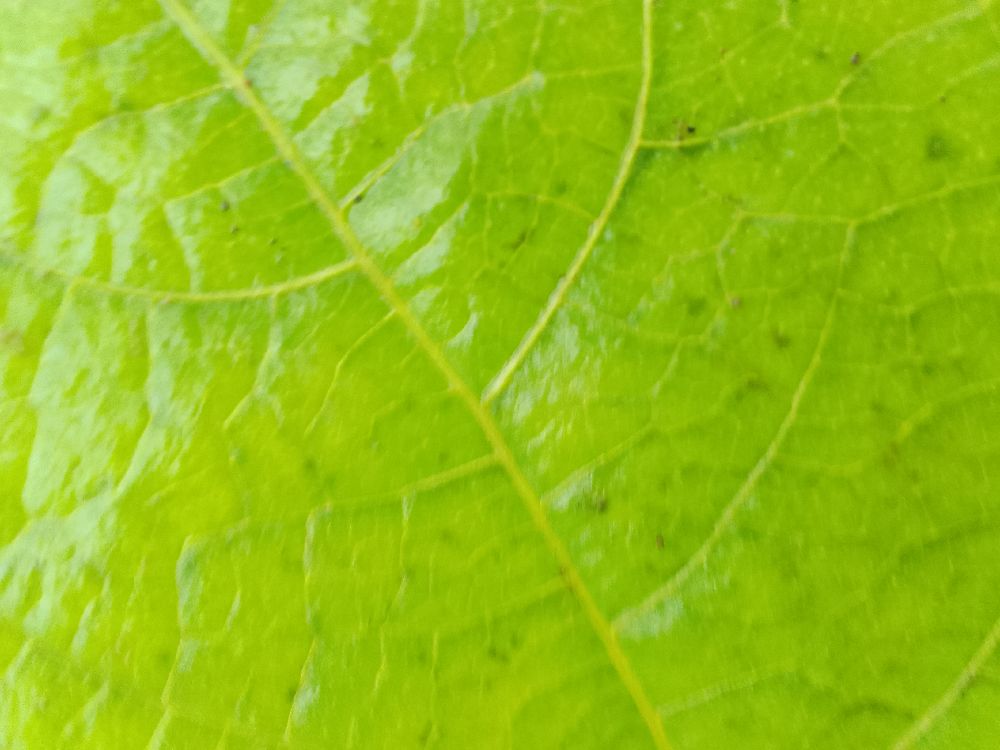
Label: healthy